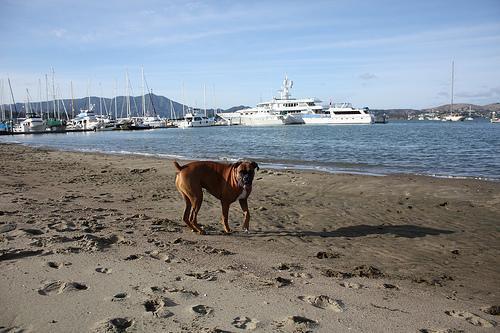
boxer